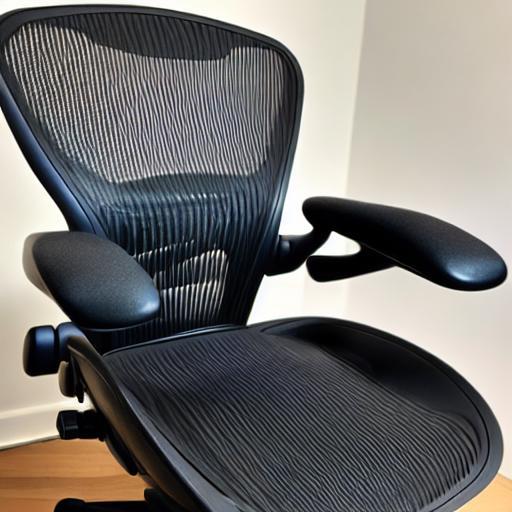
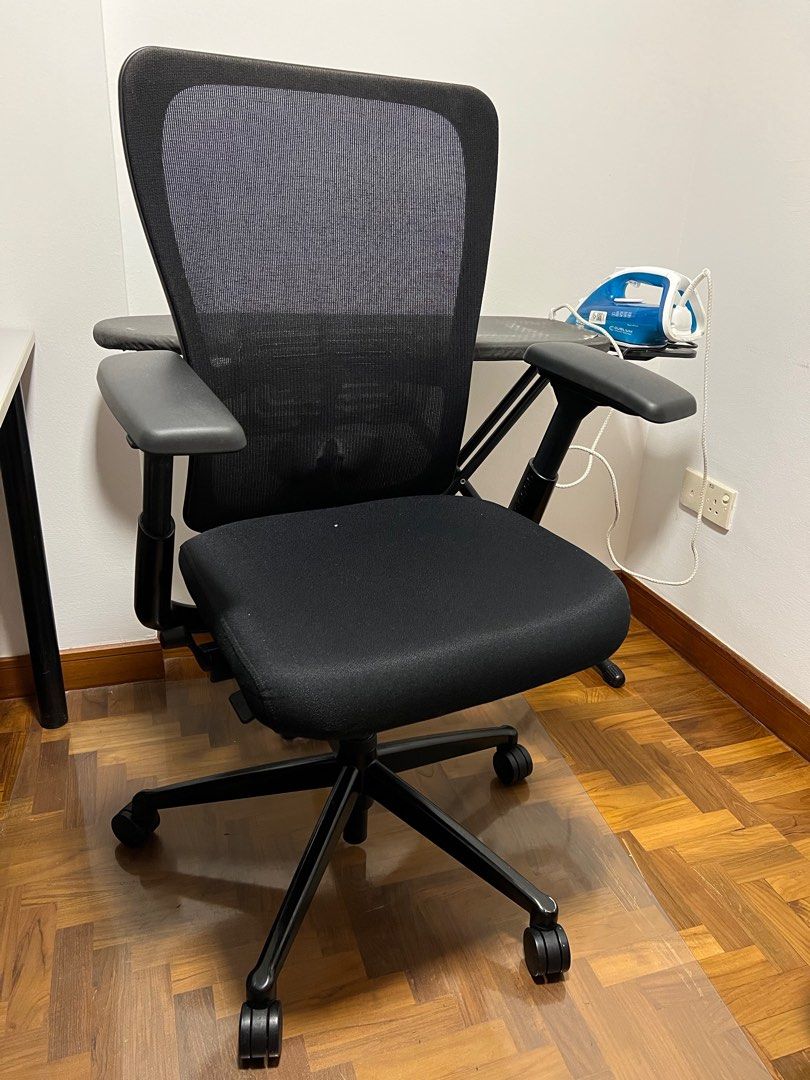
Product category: items_chair
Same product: no